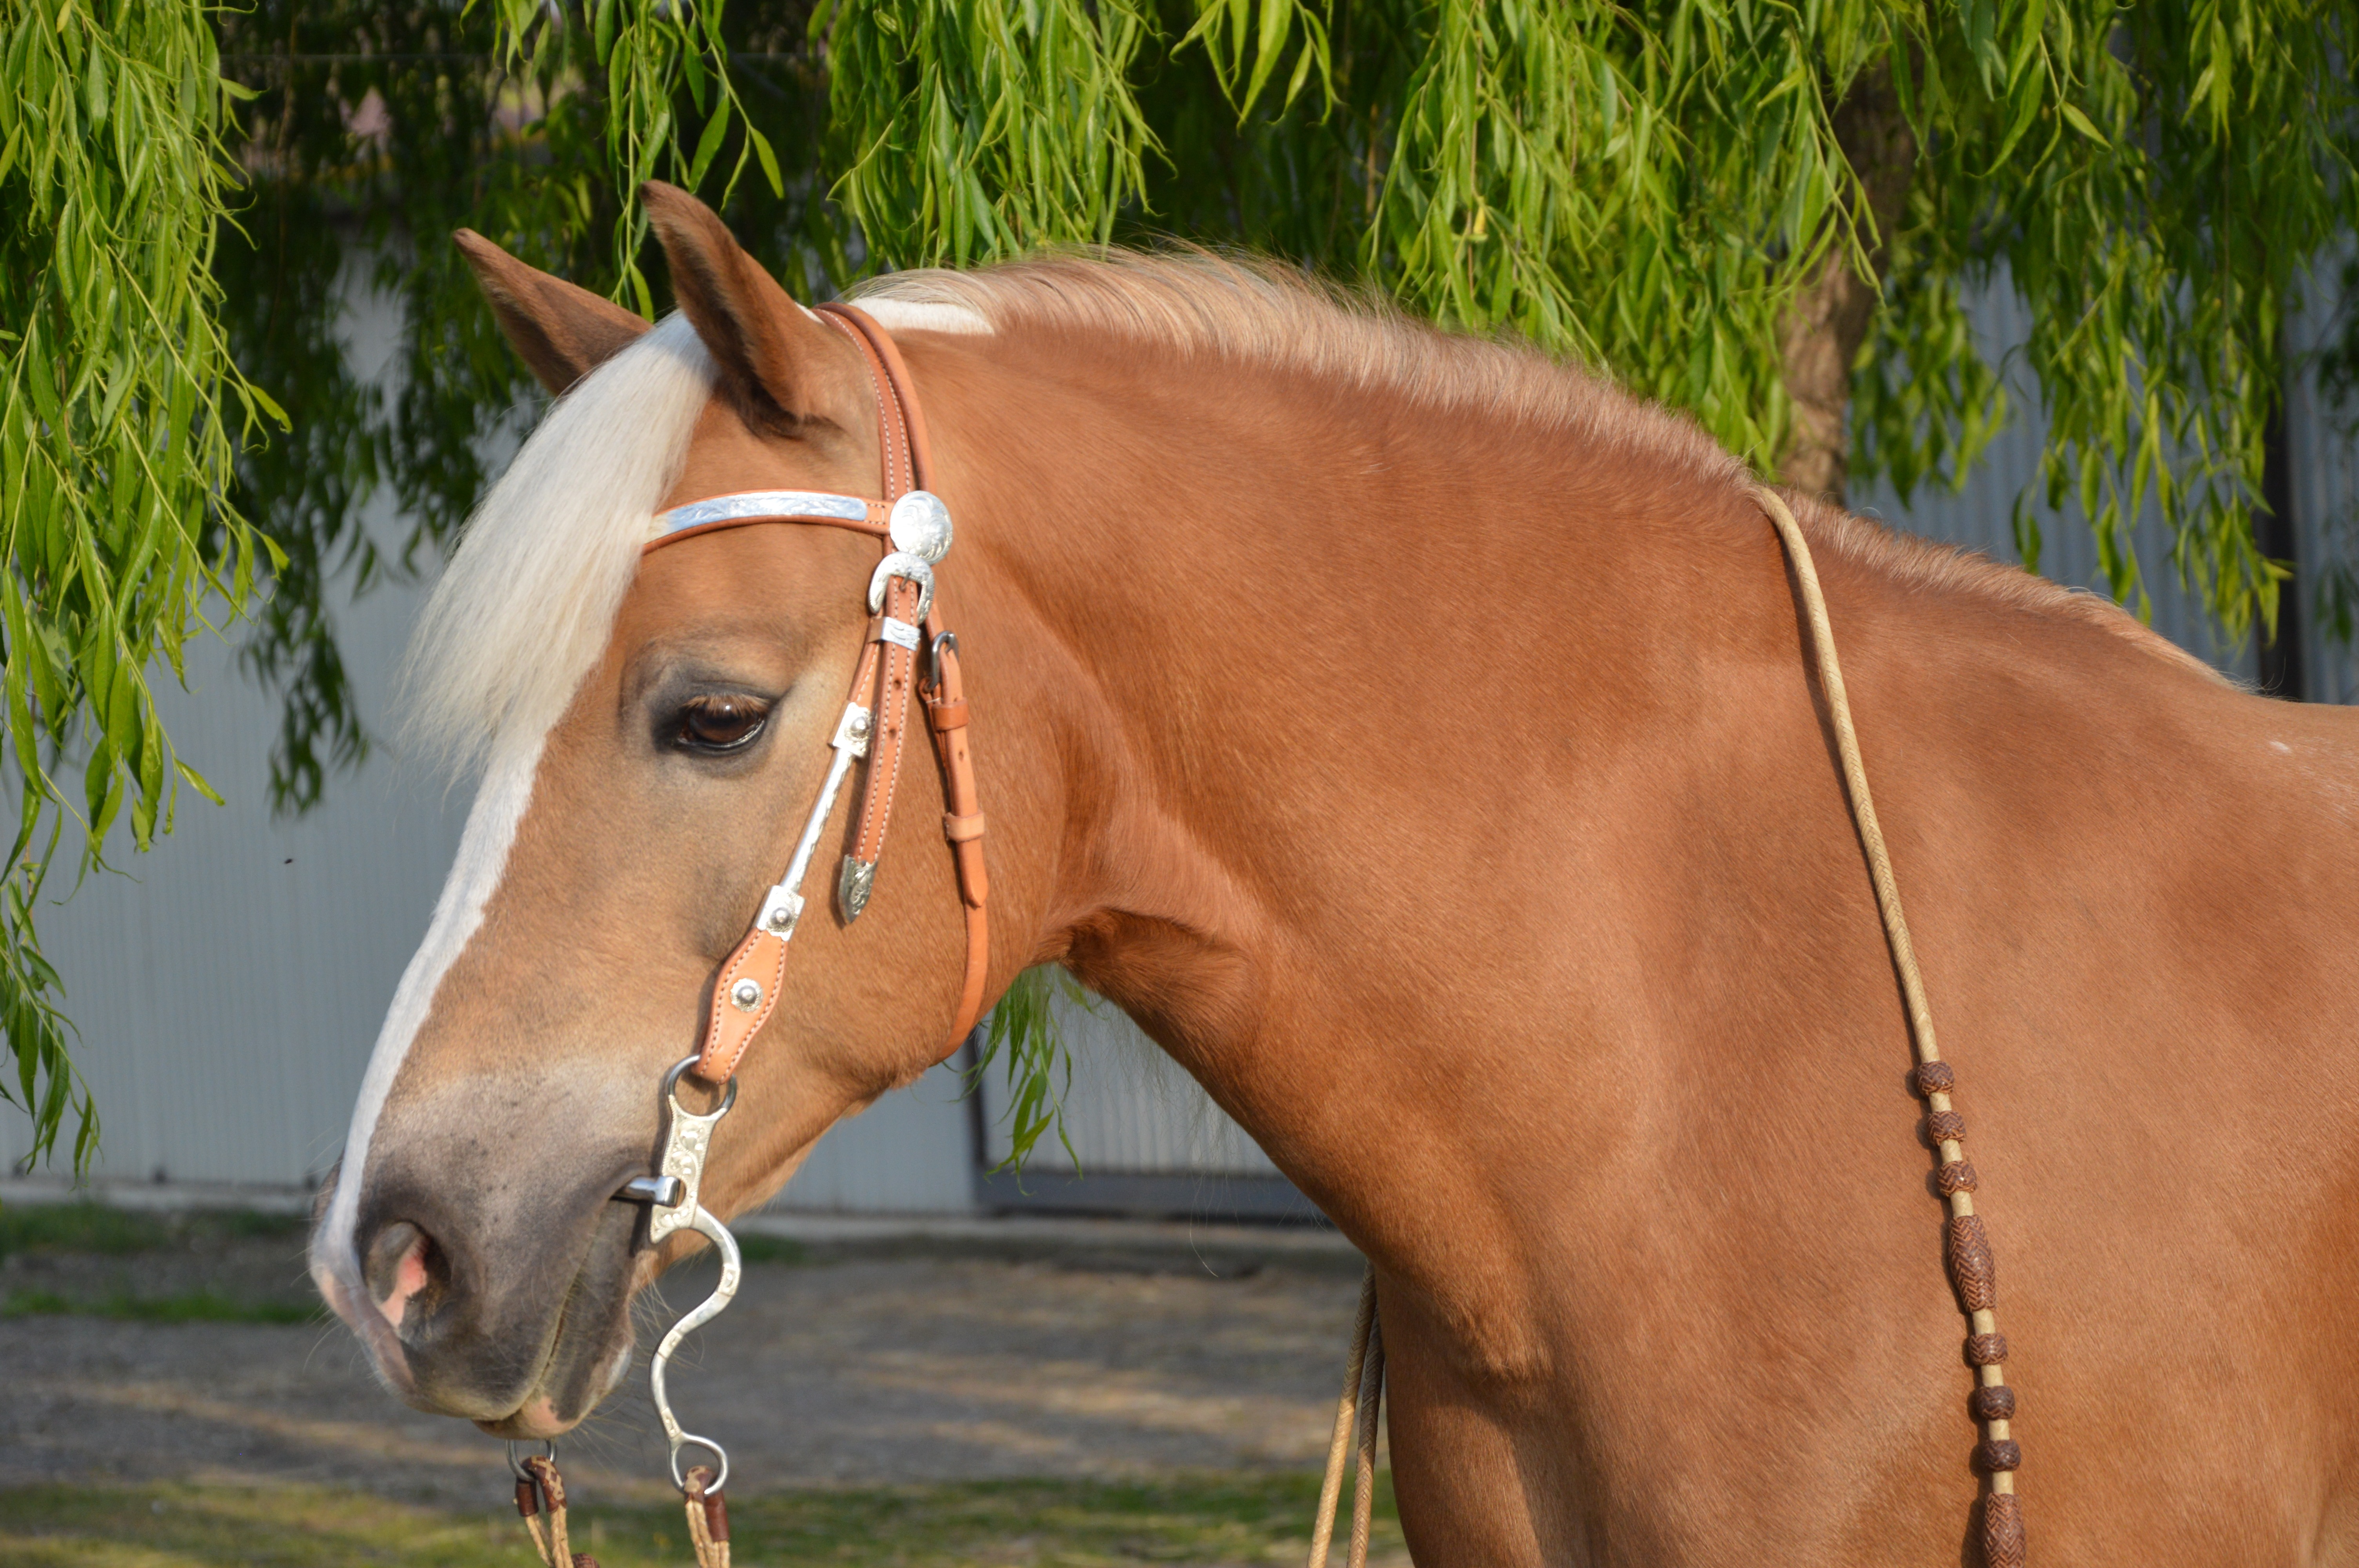
pet, pasture, horse, rein, mammal, stallion, mane, bridle, mare, attention, horse head, friendly, halter, pferdeportait, equestrianism, haflinger, horse like mammal, mustang horse, horse tack, animal sports, english riding, equestrian sport